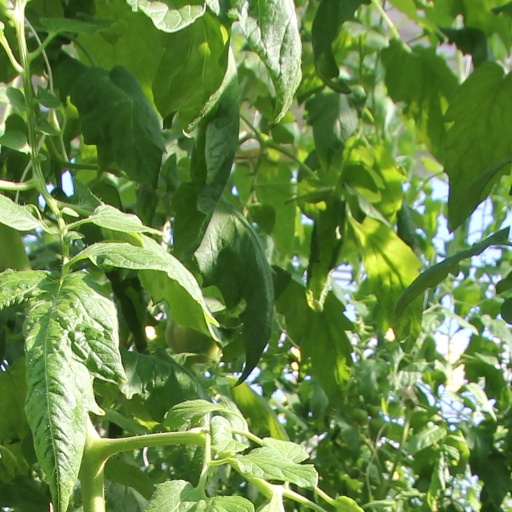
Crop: tomato